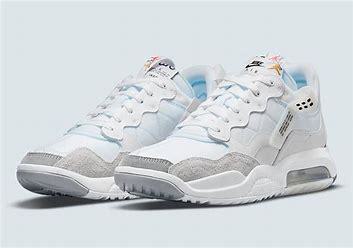
Brand: Jordan
Model: MA2